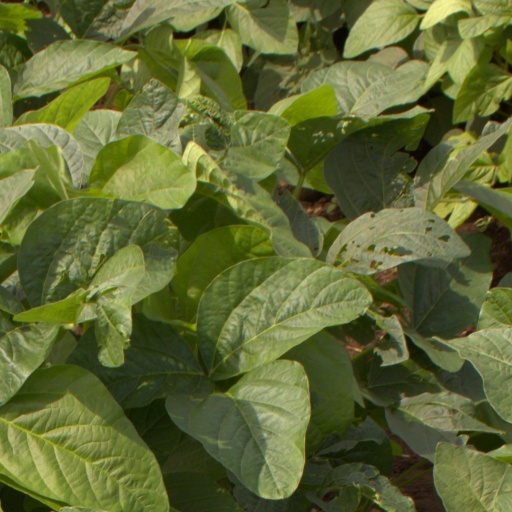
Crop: soybean